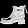
Label: Ankle boot